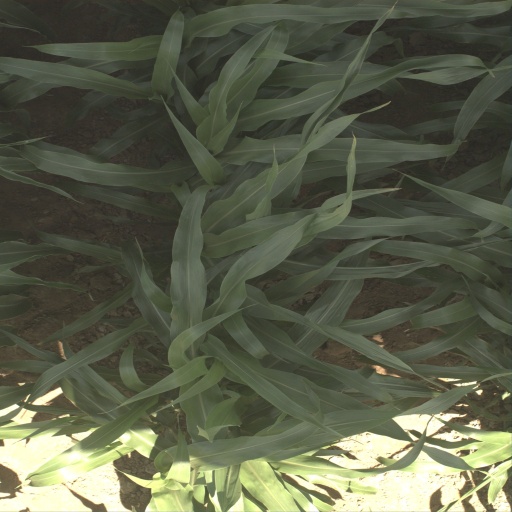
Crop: sorghum